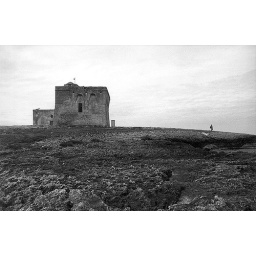
A watch tower in the coast north of Brindisi. The Torre Guaceto area is protected as a WWF Oasis.